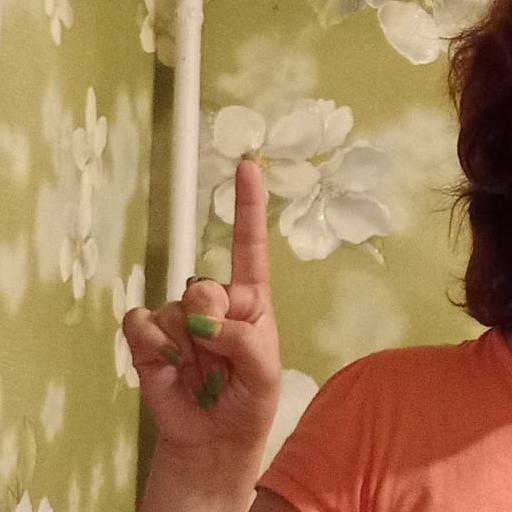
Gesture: one